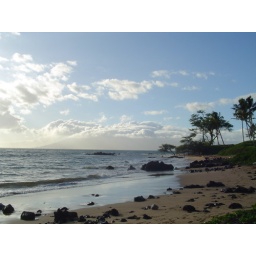
Beach looking North from hotel, the mountains in the background are on West Maui. The beach was exquisite, the waves modest.